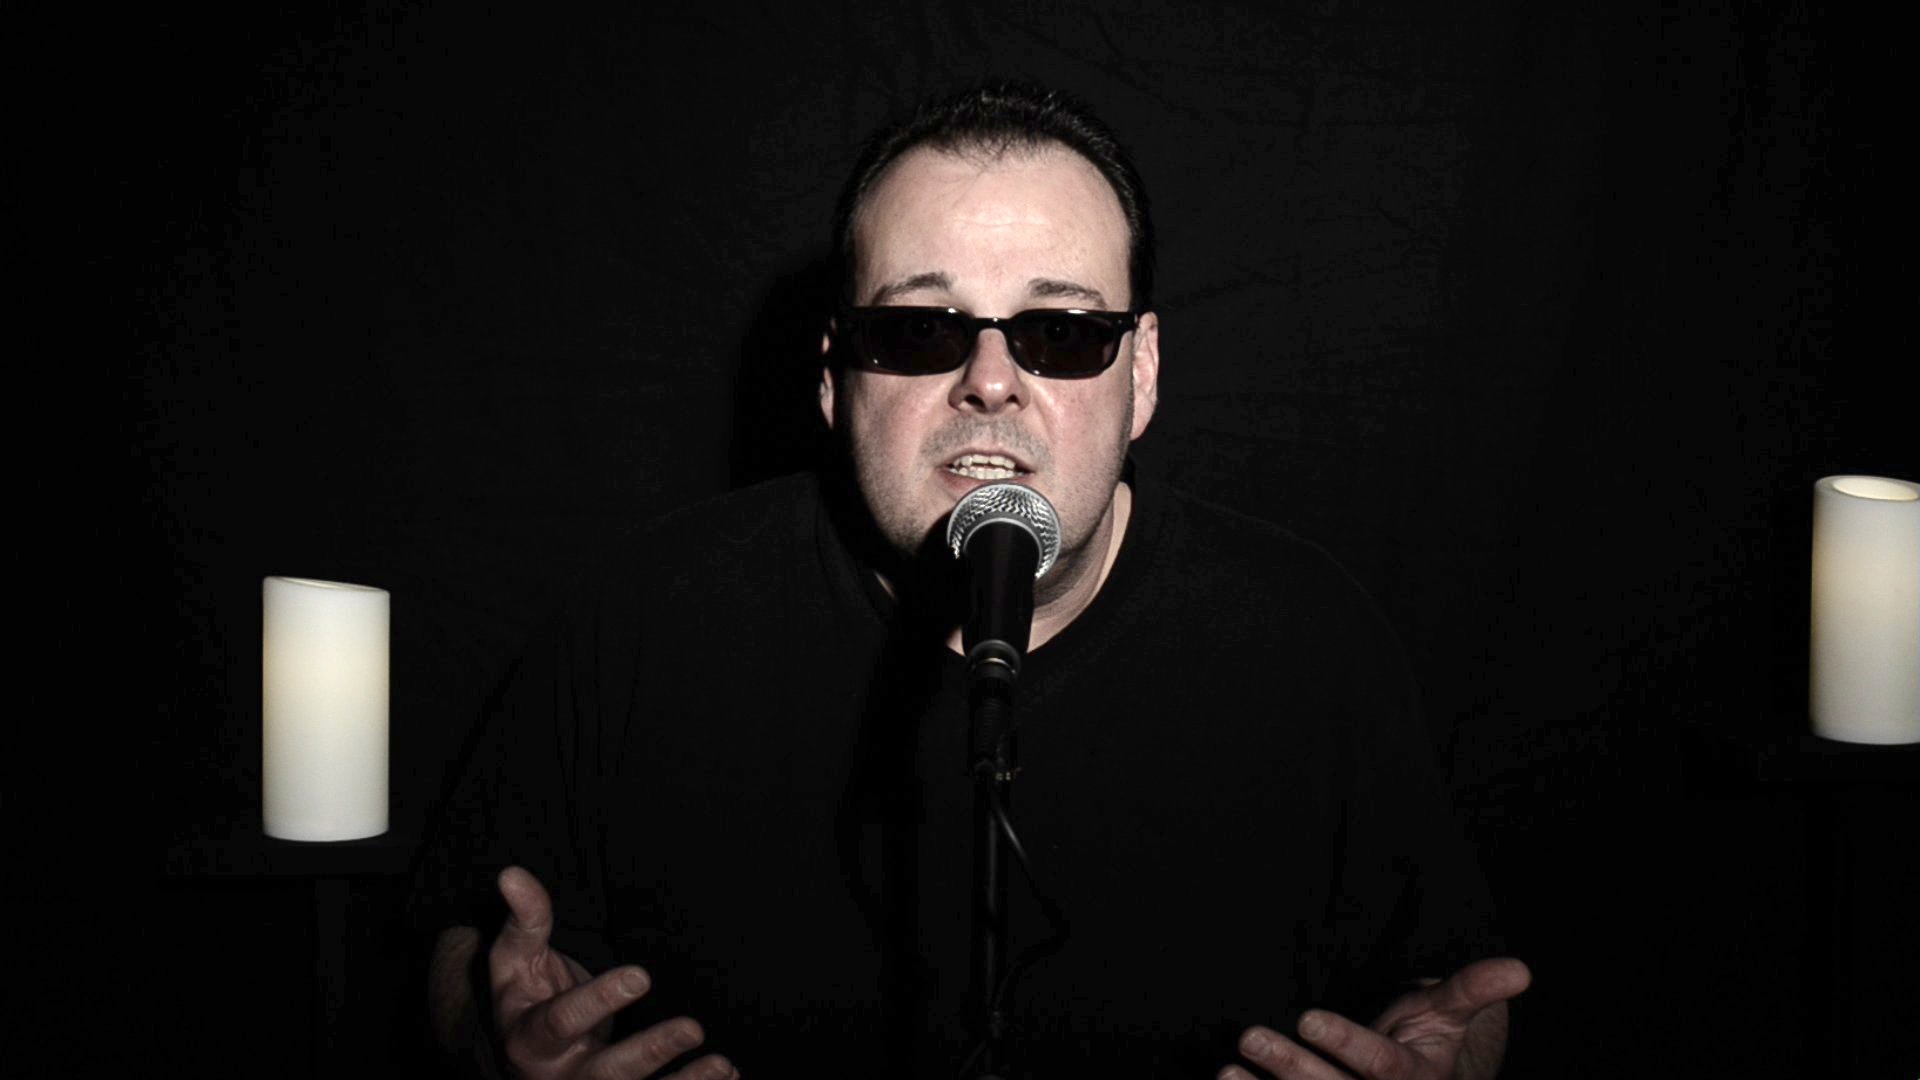
man, rock, person, music, light, concert, singer, band, live, show, microphone, darkness, musician, black, spotlight, sing, lights, stage, tour, glasses, party, singing, moustache, eyewear, cologne, song, artists, unplugged, swashbuckler, facial hair